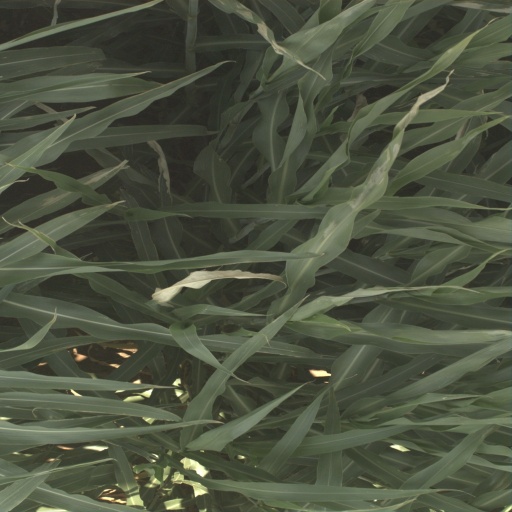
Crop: sorghum